Tom Watkins House

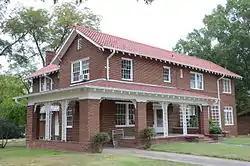

The Tom Watkins House is a historic house at Oak and Race Streets in Searcy, Arkansas. It is a two-story brick structure, with a cross-gabled tile roof and a concrete foundation. A porch extends across part of the front and beyond the left side, forming a carport. The main roof and porch roof both feature exposed rafter tails in the Craftsman style, and there are small triangular brackets in the gable ends. The house, a fine local example of Craftsman architecture, was built about 1920 to a design by Charles L. Thompson.